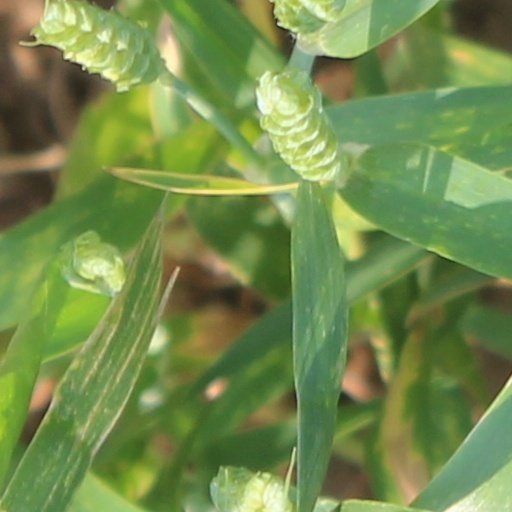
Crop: wheat